James II of England

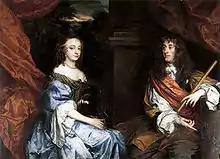
James and Anne Hyde in the 1660s, by Sir Peter Lely

James, like his brother, sought refuge in France, serving in the French army under Turenne against the Fronde, and later against their Spanish allies. In the French army James had his first true experience of battle, in which, according to one observer, he "ventures himself and chargeth gallantly where anything is to be done". Turenne's favour led to James being given command of a captured Irish regiment in December 1652, then appointed Lieutenant-General in 1654.